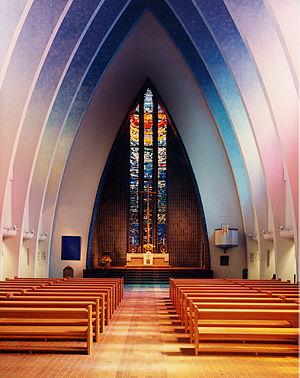
Berlin-Wilmersdorf [ˈvɪlmɐsdɔʁf] est un quartier de la ville de Berlin. Il est situé dans l'arrondissement de Charlottenbourg-Wilmersdorf.